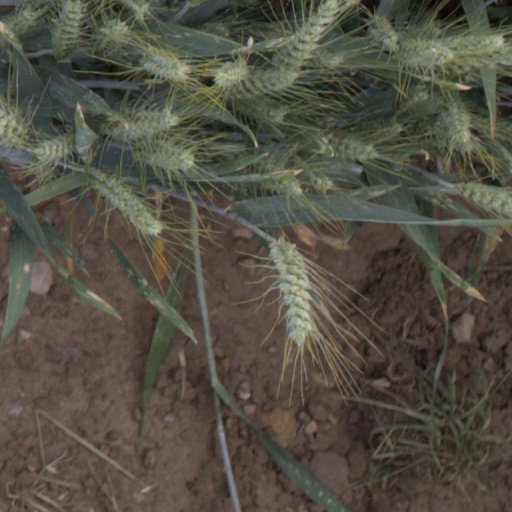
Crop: wheat